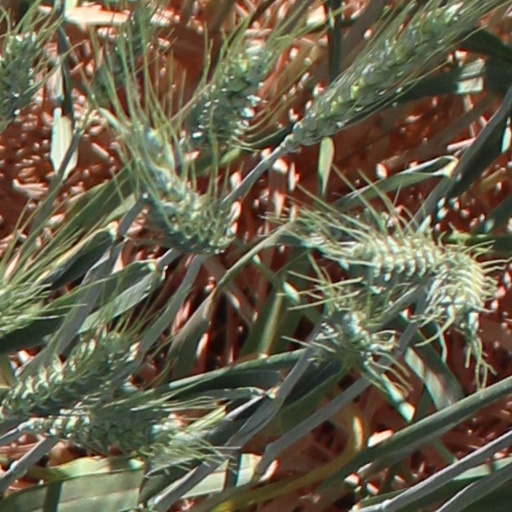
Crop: wheat